Rail transport in Madagascar

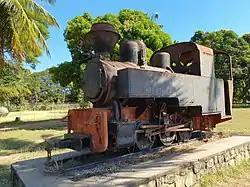
Decauville locomotive at Namakia

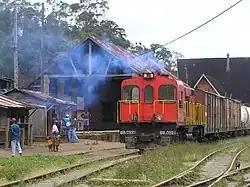
A freight train in Andasibe, Moramanga

There is a regular (at least daily) goods traffic between the port city of Toamasina and the capital city of Antananarivo. There are daily passenger trains on the Madarail system. Very occasionally, there are special chartered trips on restored Micheline railcars for tourists. The southern line has a regular daily passenger train, which provides a slow but picturesque alternative to the recently rehabilitated road in the region.